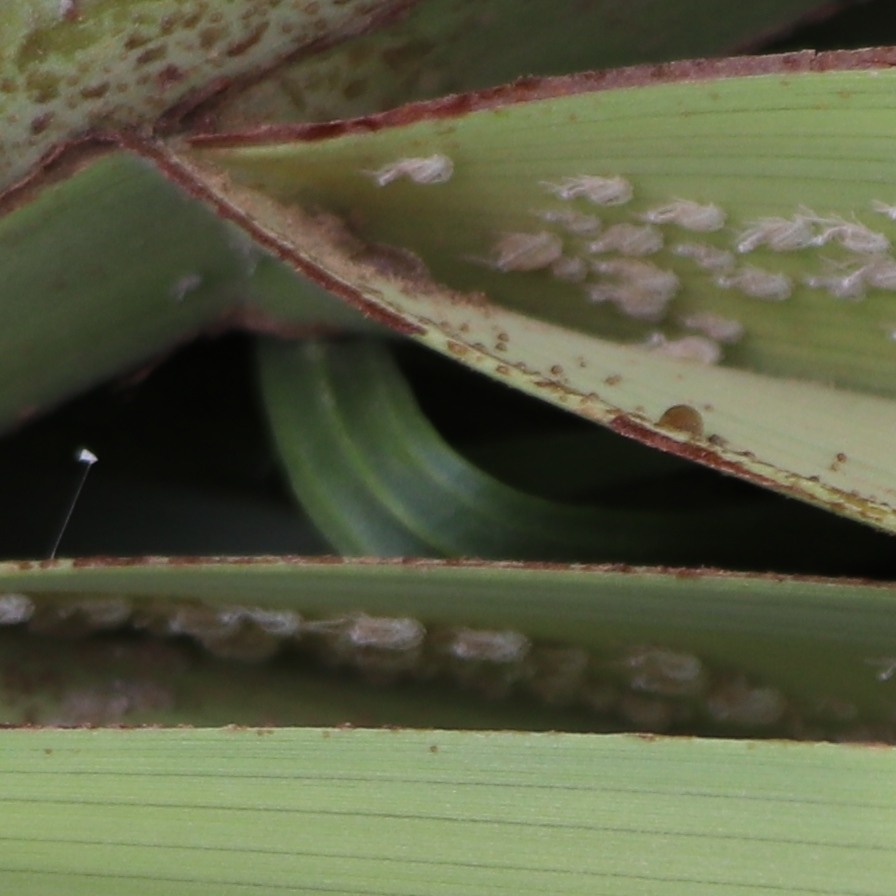
Label: Dubas